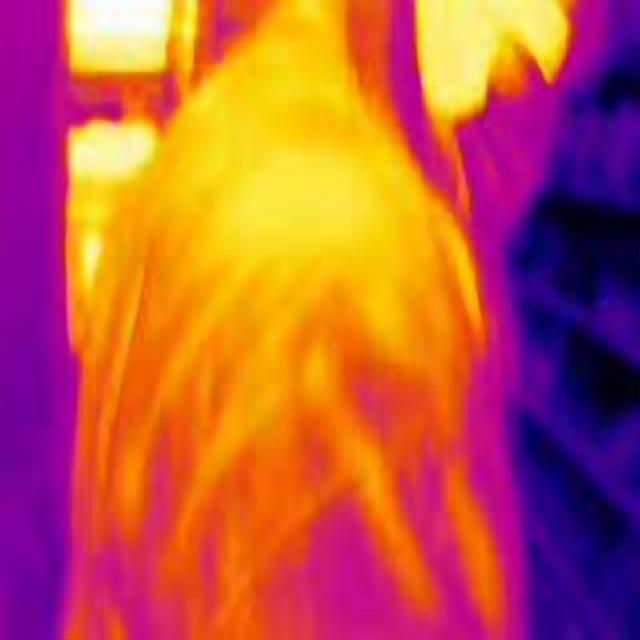
Detected objects:
label: person